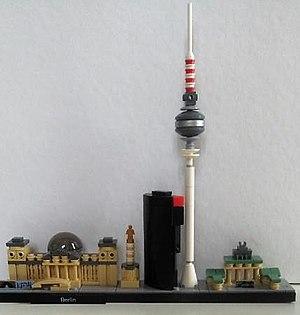
Lego Architecture est une gamme du jouet de construction Lego, présentant des modèles complexes à une échelle restreinte. Elle est créée par l'artiste américain Adam Reed Tucker en 2008.